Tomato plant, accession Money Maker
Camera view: bottom (45 deg); turntable rotation: 120 degrees
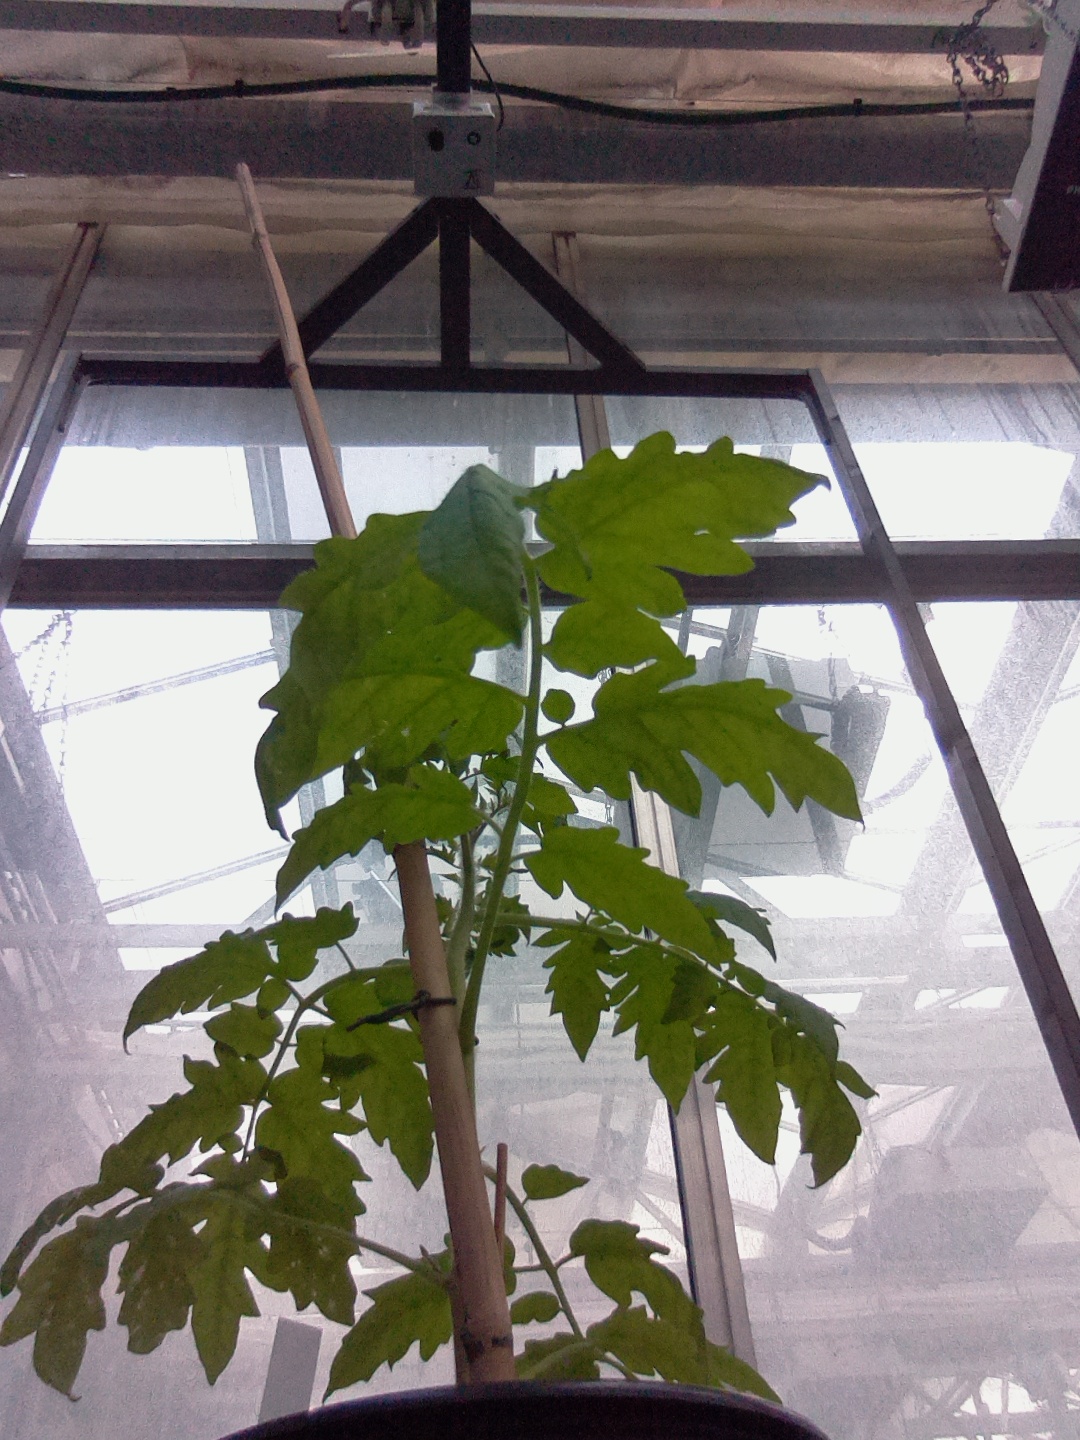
BBCH growth stage 13: 6 of true leaves visible